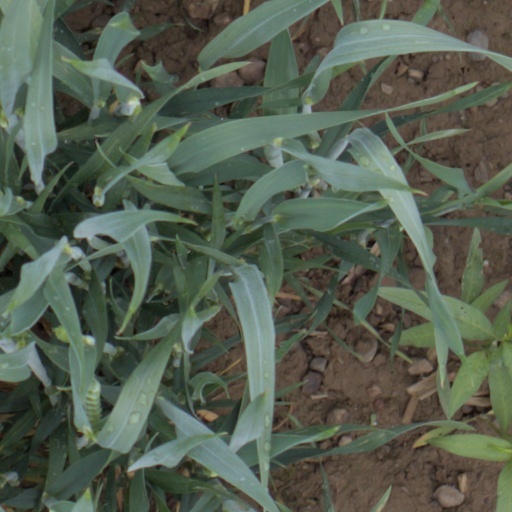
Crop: wheat